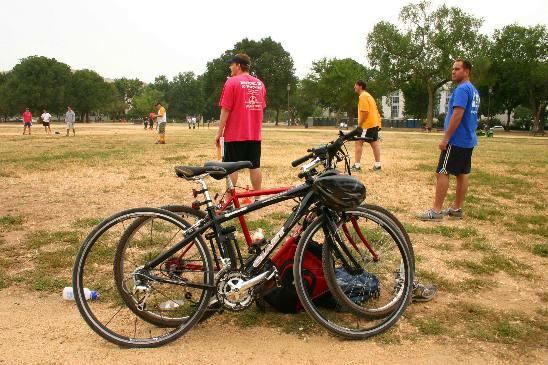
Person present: Yes